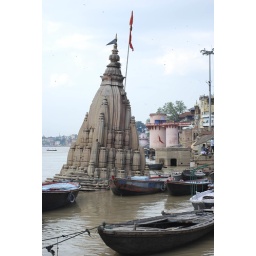
Either the water or the building is sloping. It's been a long time since water was fooled by gravity